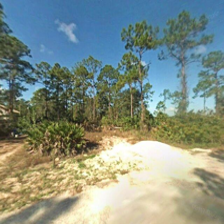
Label: streetView